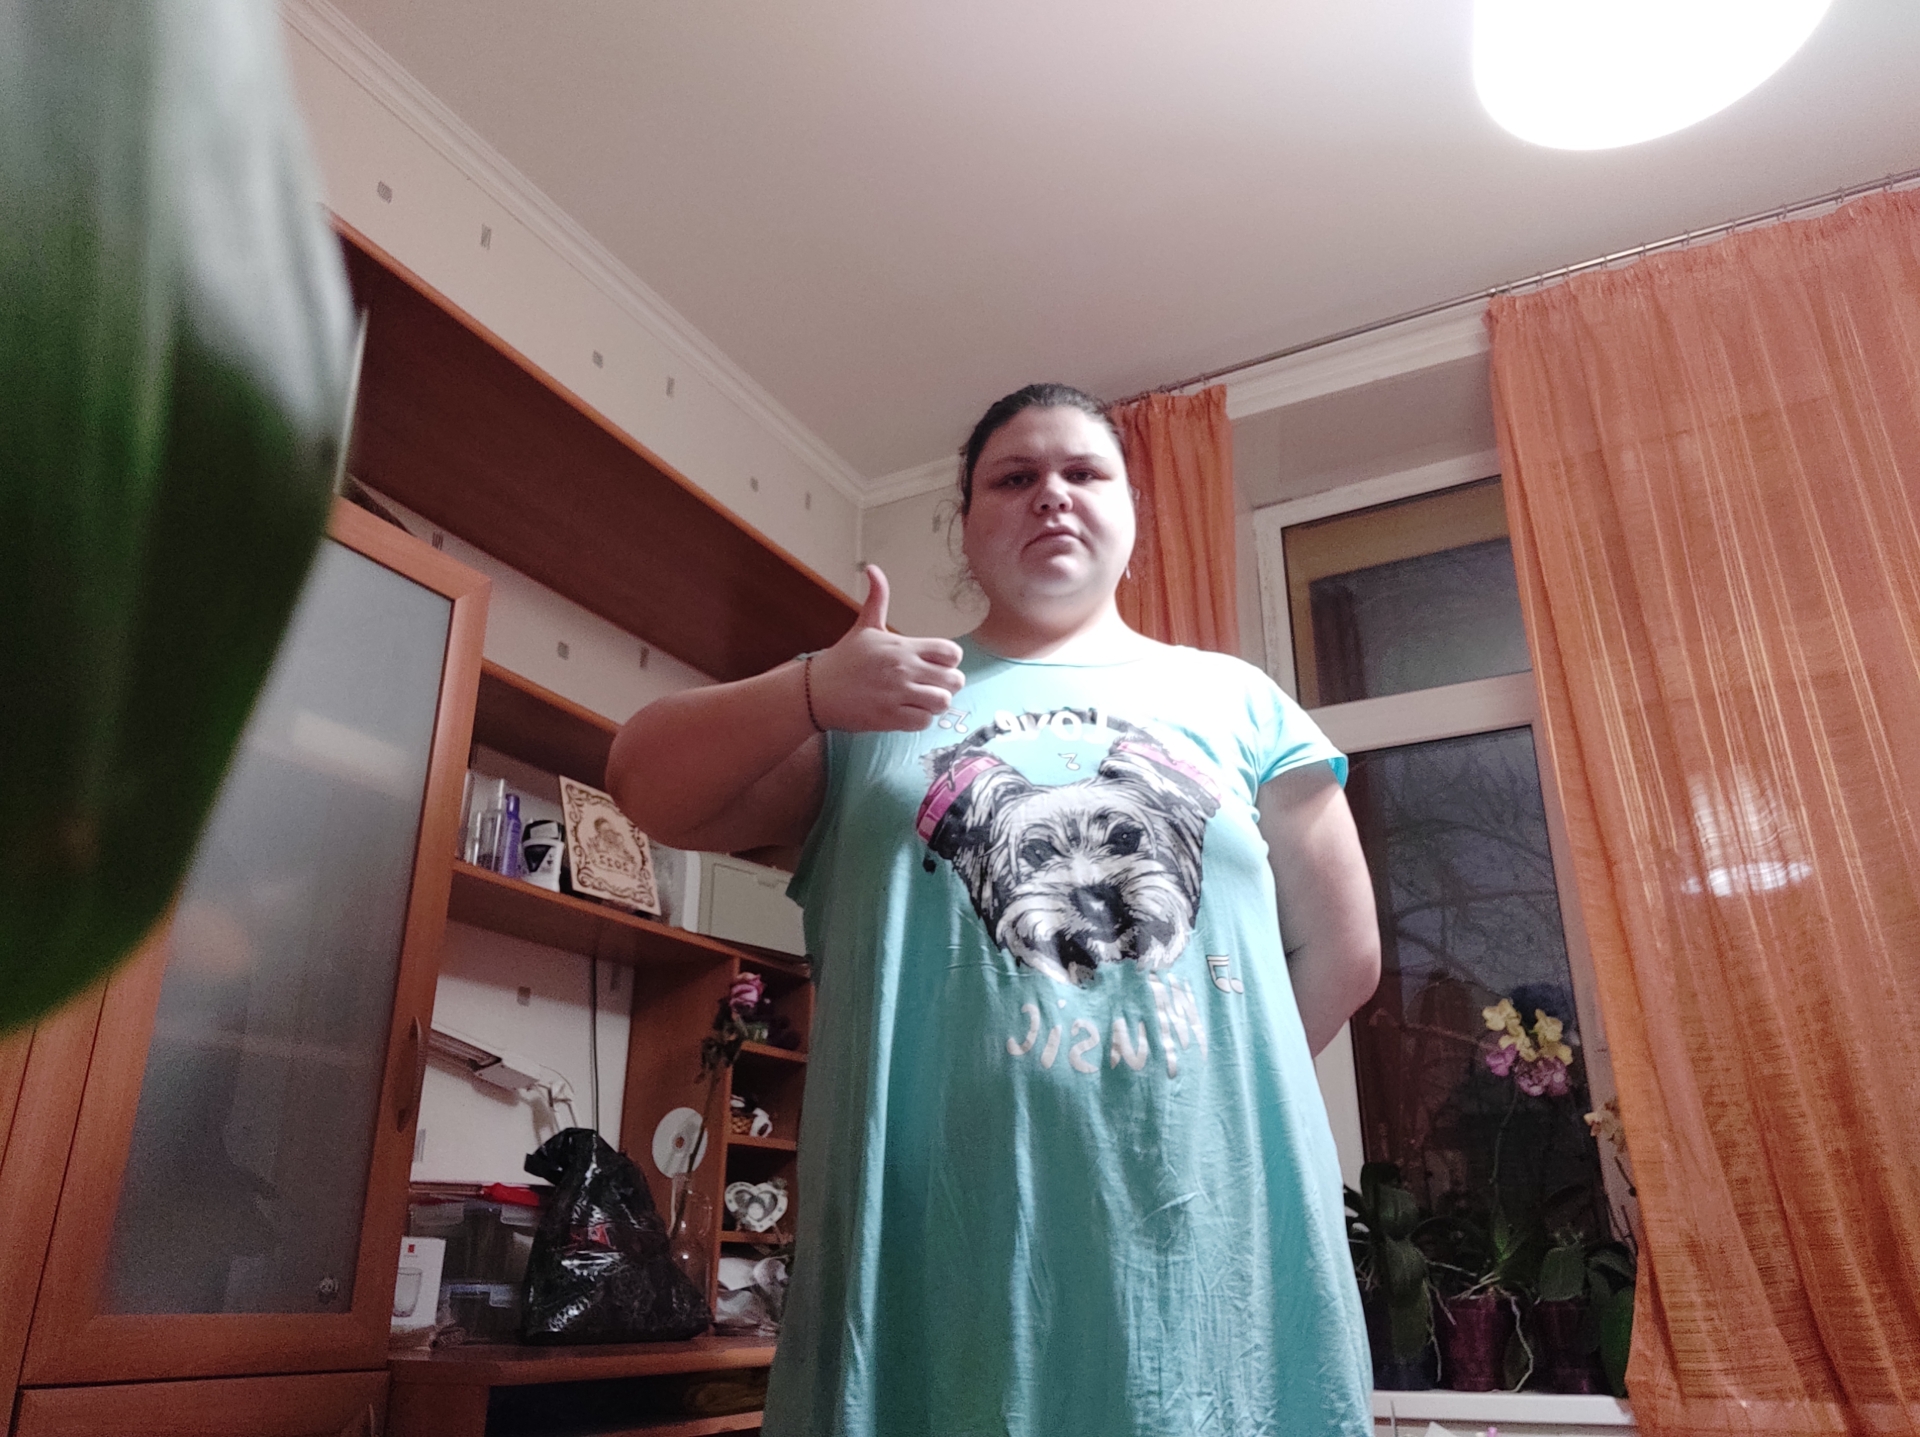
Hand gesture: like